Théâtre Historique

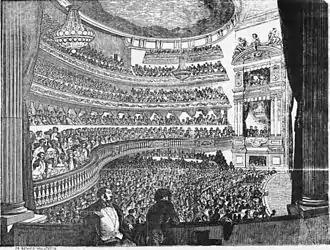
View of the auditorium from the a stage box showing the two chandeliers

The entrance vestibule (marked A in the plan) was as narrow as the facade, only long and high. A foyer, located on the floor above the vestibule, provided access to the exterior balcony and was "surprisingly warm" with tones of white-gold enhanced with the dark red of the velvet coverings of the divans and chairs, and light from elaborate chandeliers of a "fantastic and capricious design."